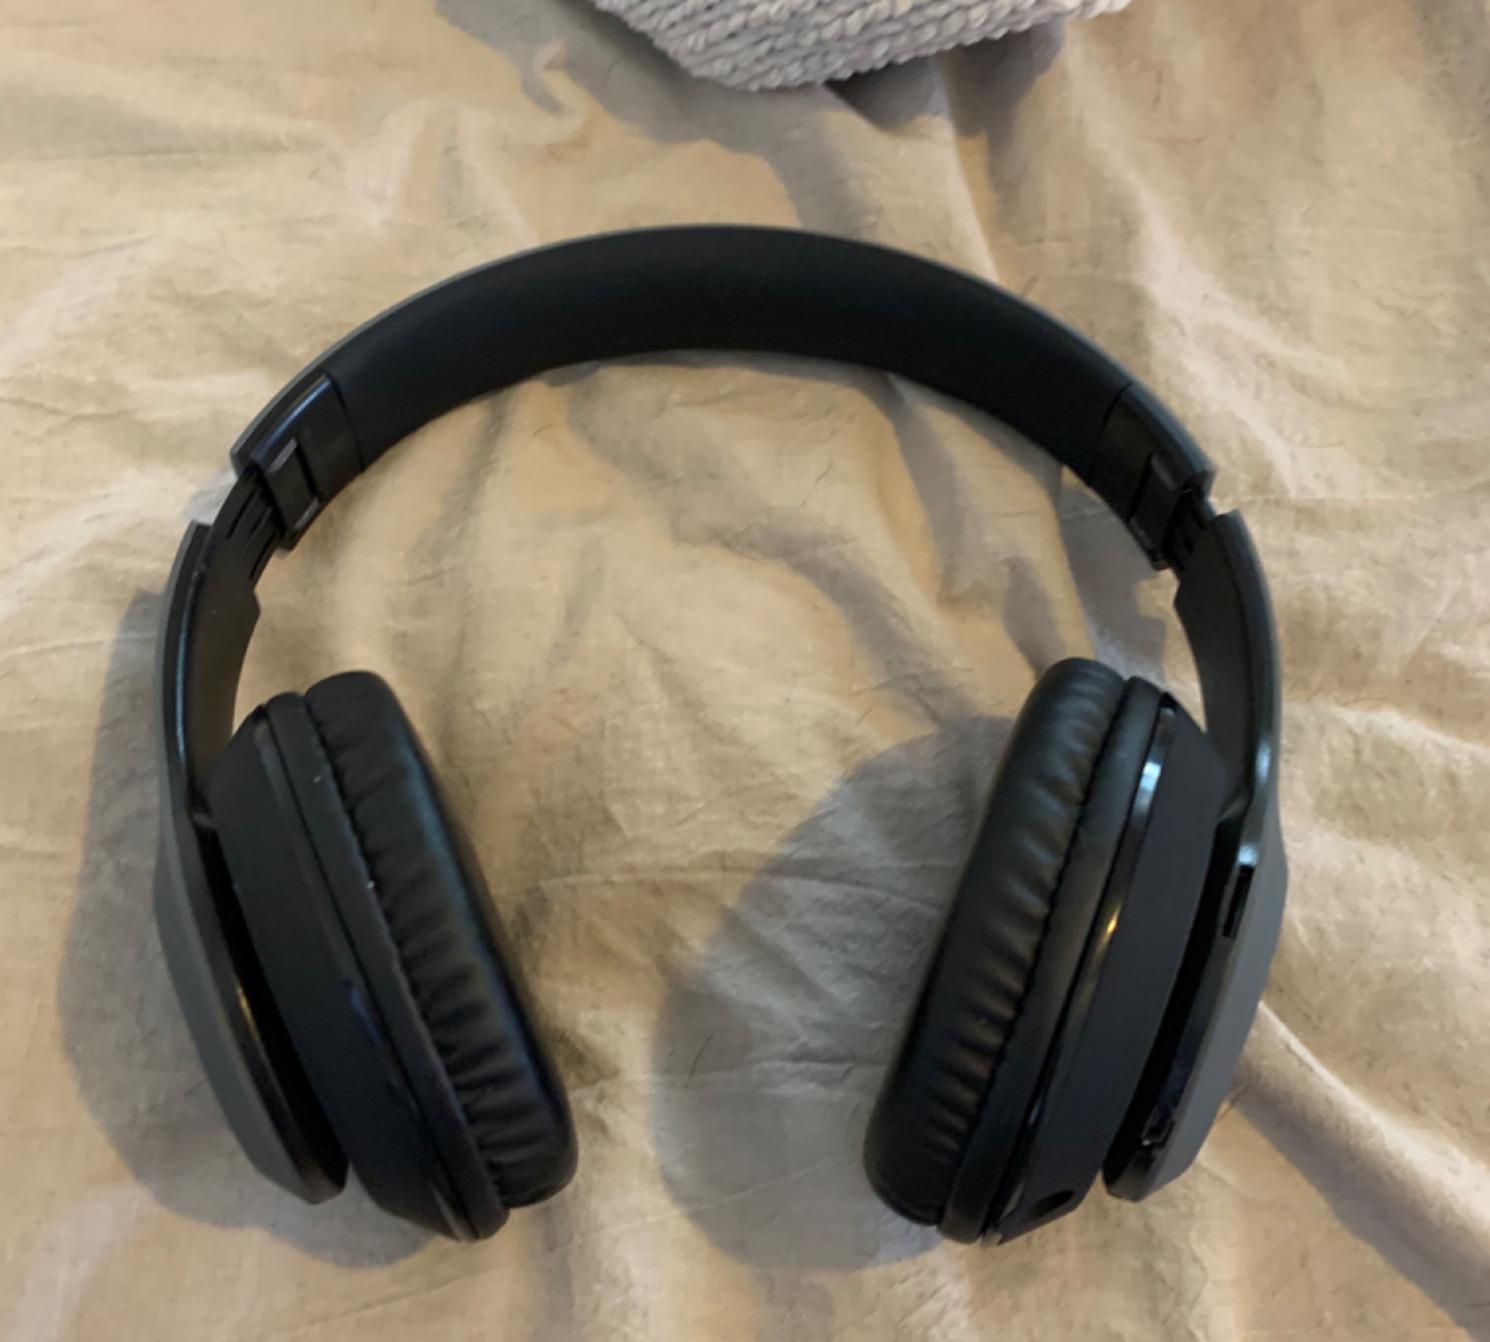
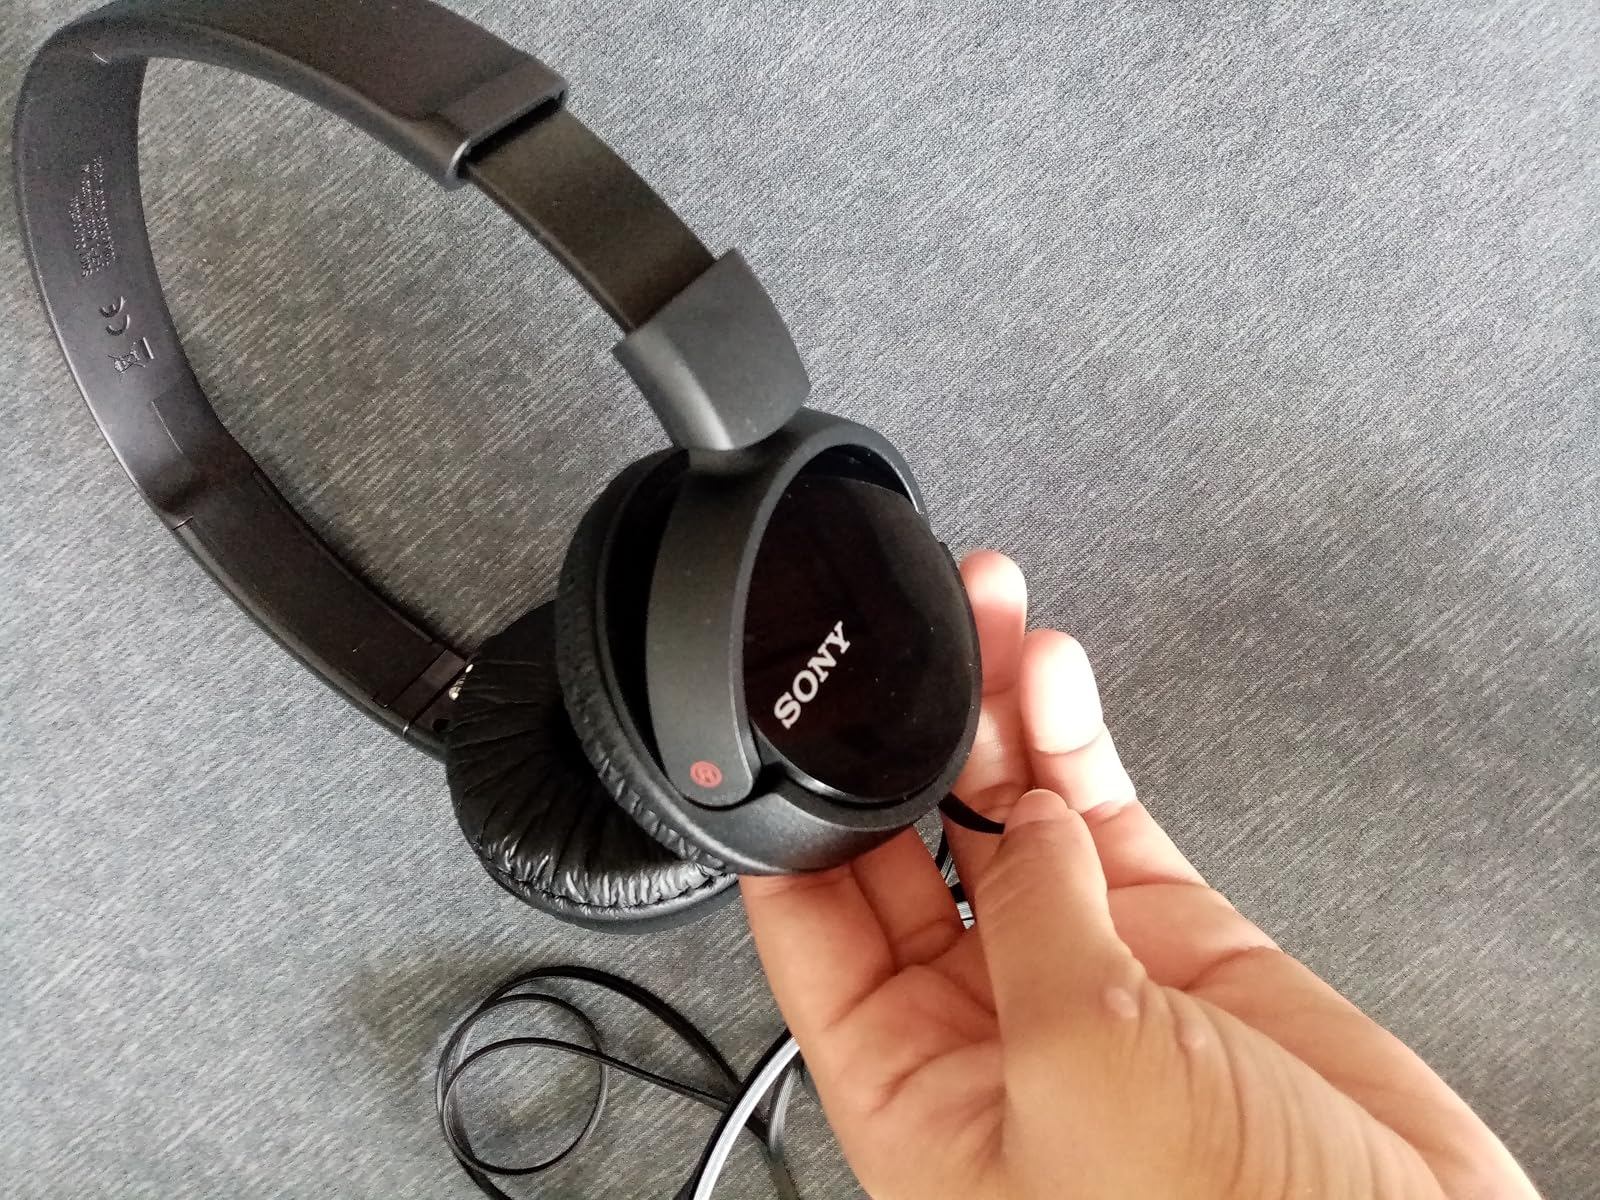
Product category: headphones
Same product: no